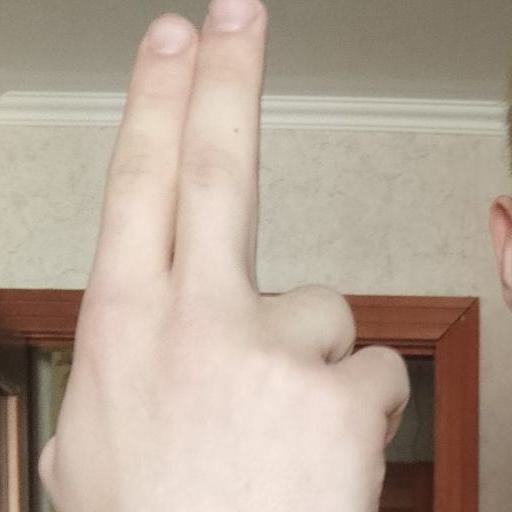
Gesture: two_up_inverted